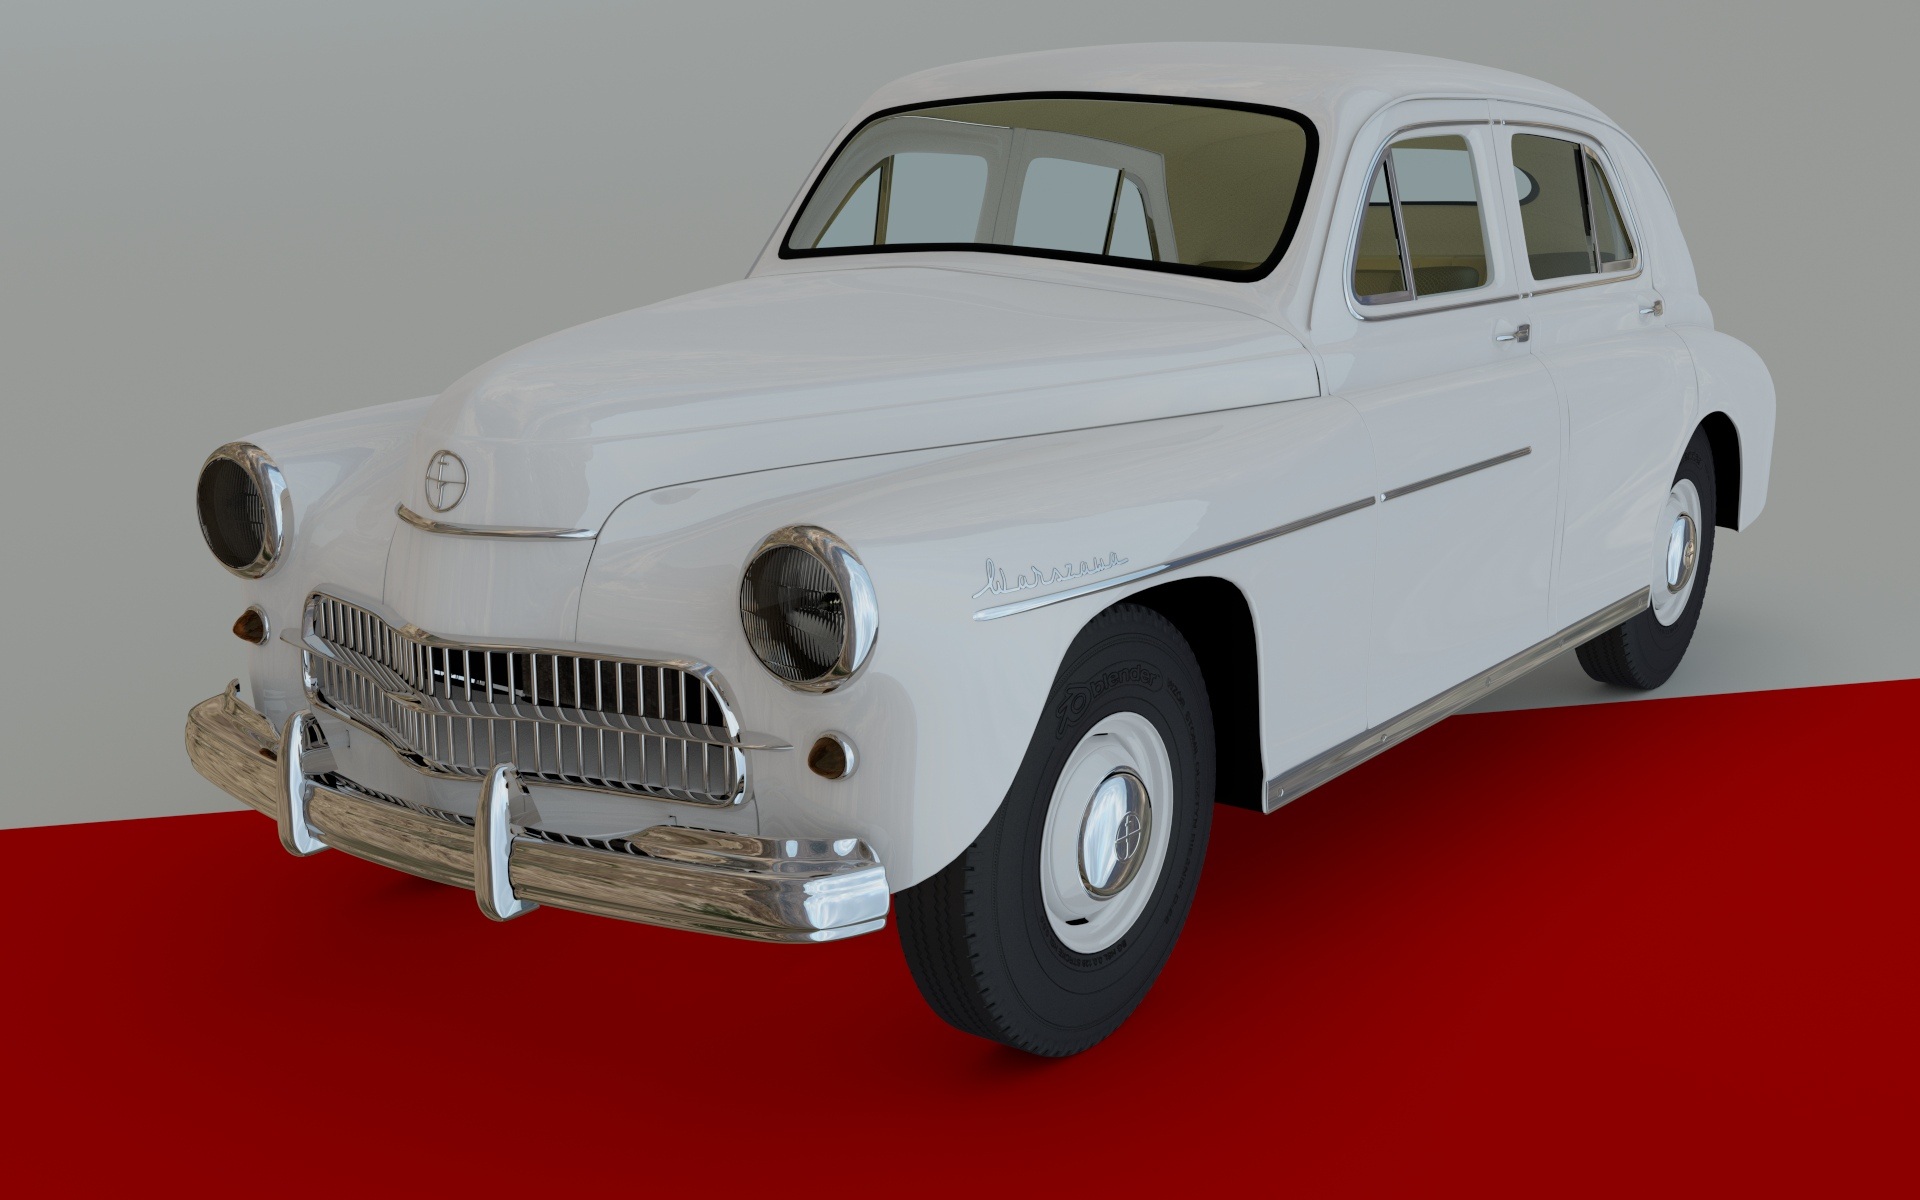
car, vintage, retro, old, transport, vehicle, classic car, vintage car, chrome, sedan, classic, polish, warszawa, fso, antique car, model car, land vehicle, automobile make, automotive exterior, compact car, mid size car, volvo pv444 544, prl, m 20, pobieda, pabieda